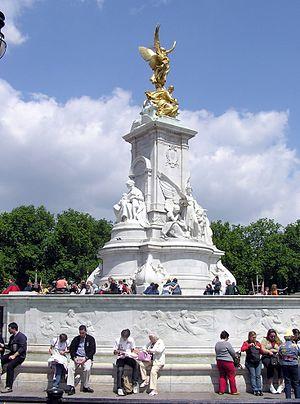
Le palais de Buckingham est la résidence officielle des souverains britanniques. Situé à Londres, le palais est à la fois le lieu où se produisent les événements en relation avec la famille royale, le lieu d'accueil de beaucoup de chefs d'État en visite, et une attraction touristique importante. C'est le point de convergence du peuple britannique lors des moments de joie, de crise et de peine. Le palais de Buckingham, ou tout simplement « le Palais », désigne la source des déclarations de presse émanant de bureaux royaux. Construit pour John Sheffield, duc de Buckingham et Normanby, en 1703, c'est le lieu de résidence de la monarchie britannique. Il est agrandi au cours du XIXᵉ siècle par John Nash pour le roi George IV.